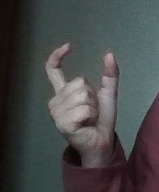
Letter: nun